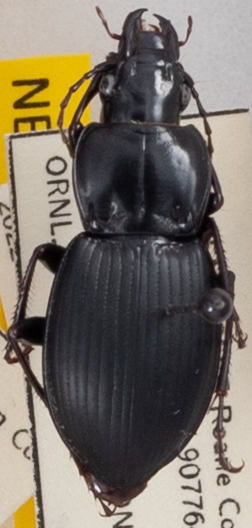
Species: Cyclotrachelus sigillatus
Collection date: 2022-09-28
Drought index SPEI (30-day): -0.432
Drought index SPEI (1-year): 0.1
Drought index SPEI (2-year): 0.44